Answer in natural language. Considering the relative positions, where is white rectangular dining table with respect to gray chair with metal handles (highlighted by a red box)? Choose between the following options: above or below
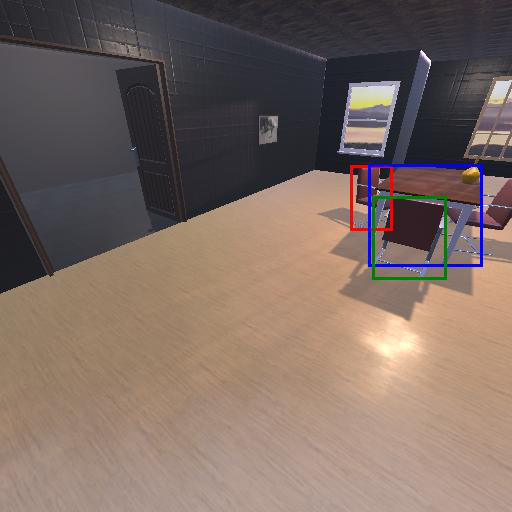
<answer>below</answer>